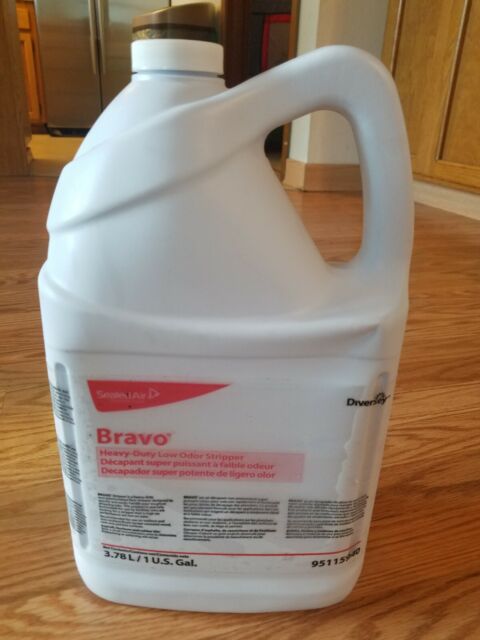
Waste category: plastic